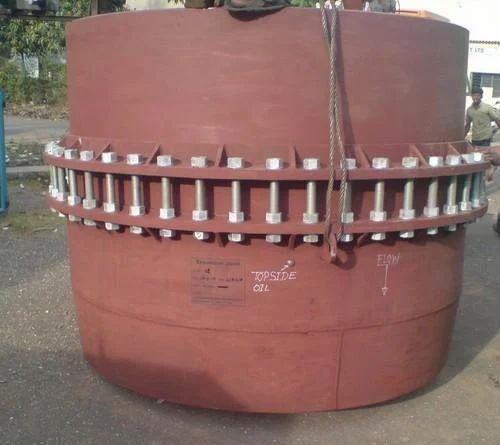
Label: Penstock_Expansion_joint